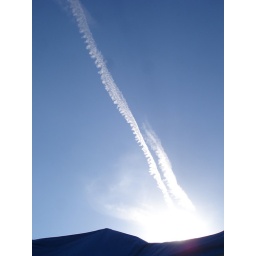
chemtrails over joshua tree music festival on a clear day.